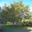
Label: maple_tree